Anya Corke

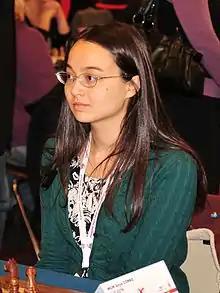
Anya Corke, Warsaw 2013

Anya Sun Corke (born 12 September 1990 in California, USA) is an American-born English chess player holding the title of Woman Grandmaster (WGM). She played for Hong Kong, where she was the top ranked chess player, until 2009.